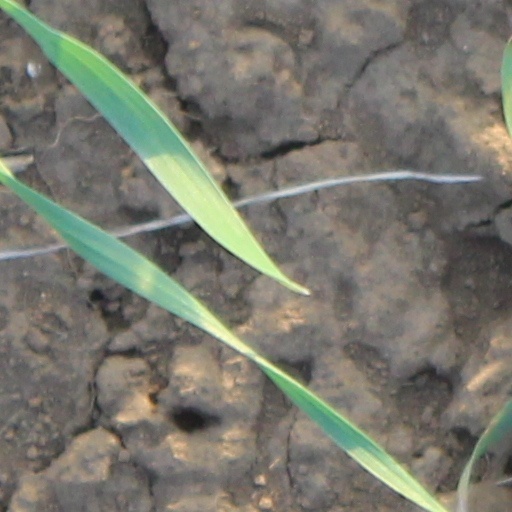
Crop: wheat